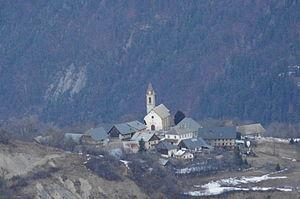
Vue de VILLAREMBERT depuis le Corbier
Villarembert est une commune française rurale de montagne, située dans le département de la Savoie en région Auvergne-Rhône-Alpes.